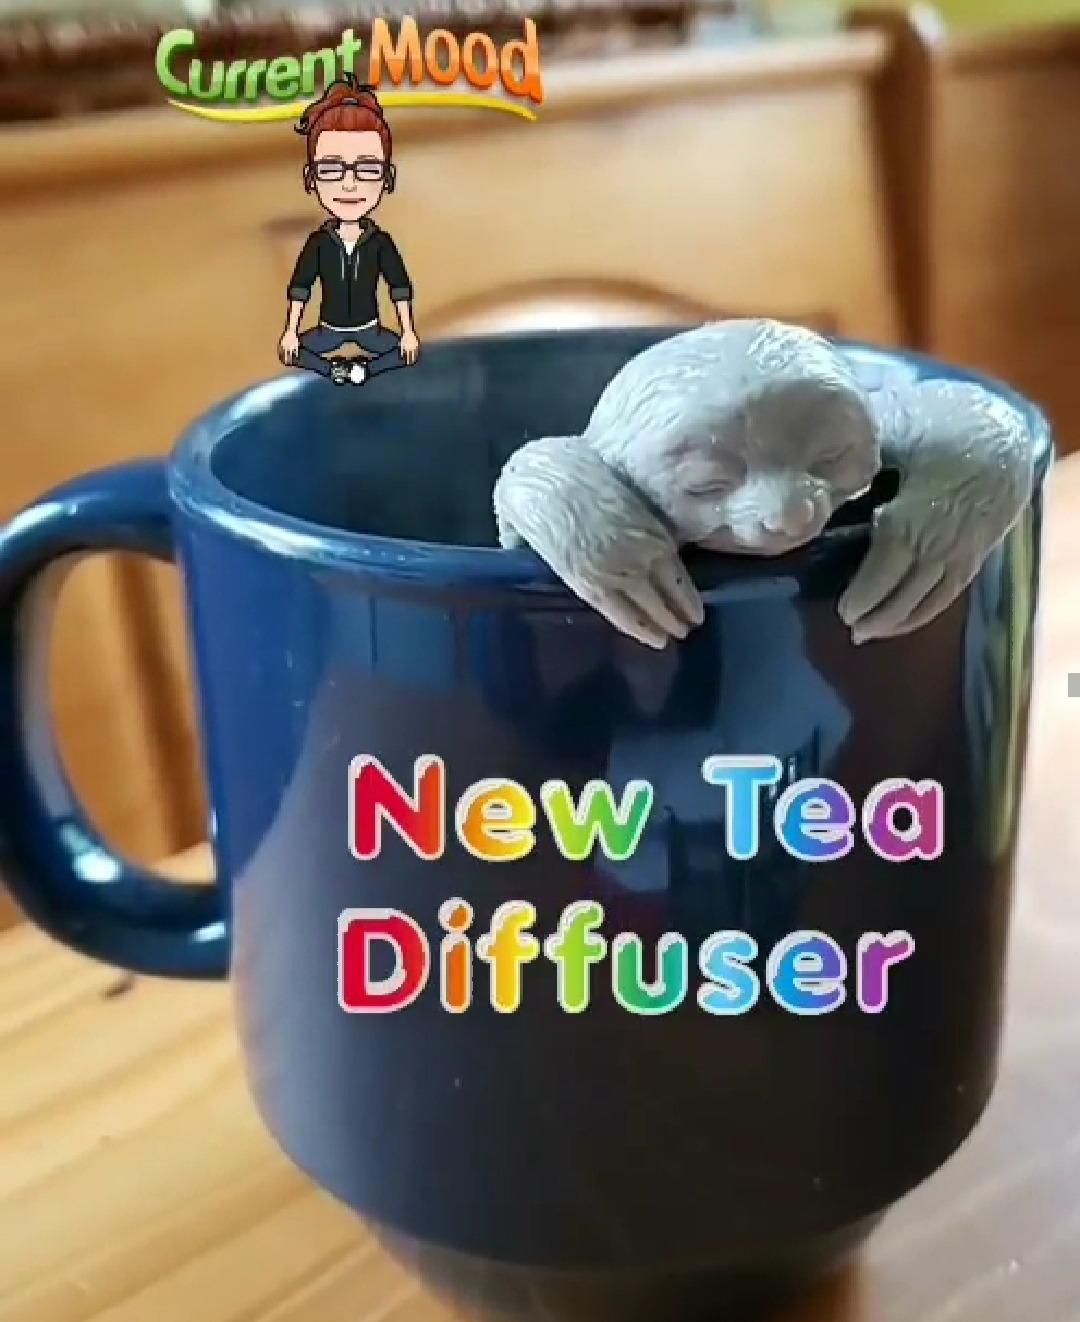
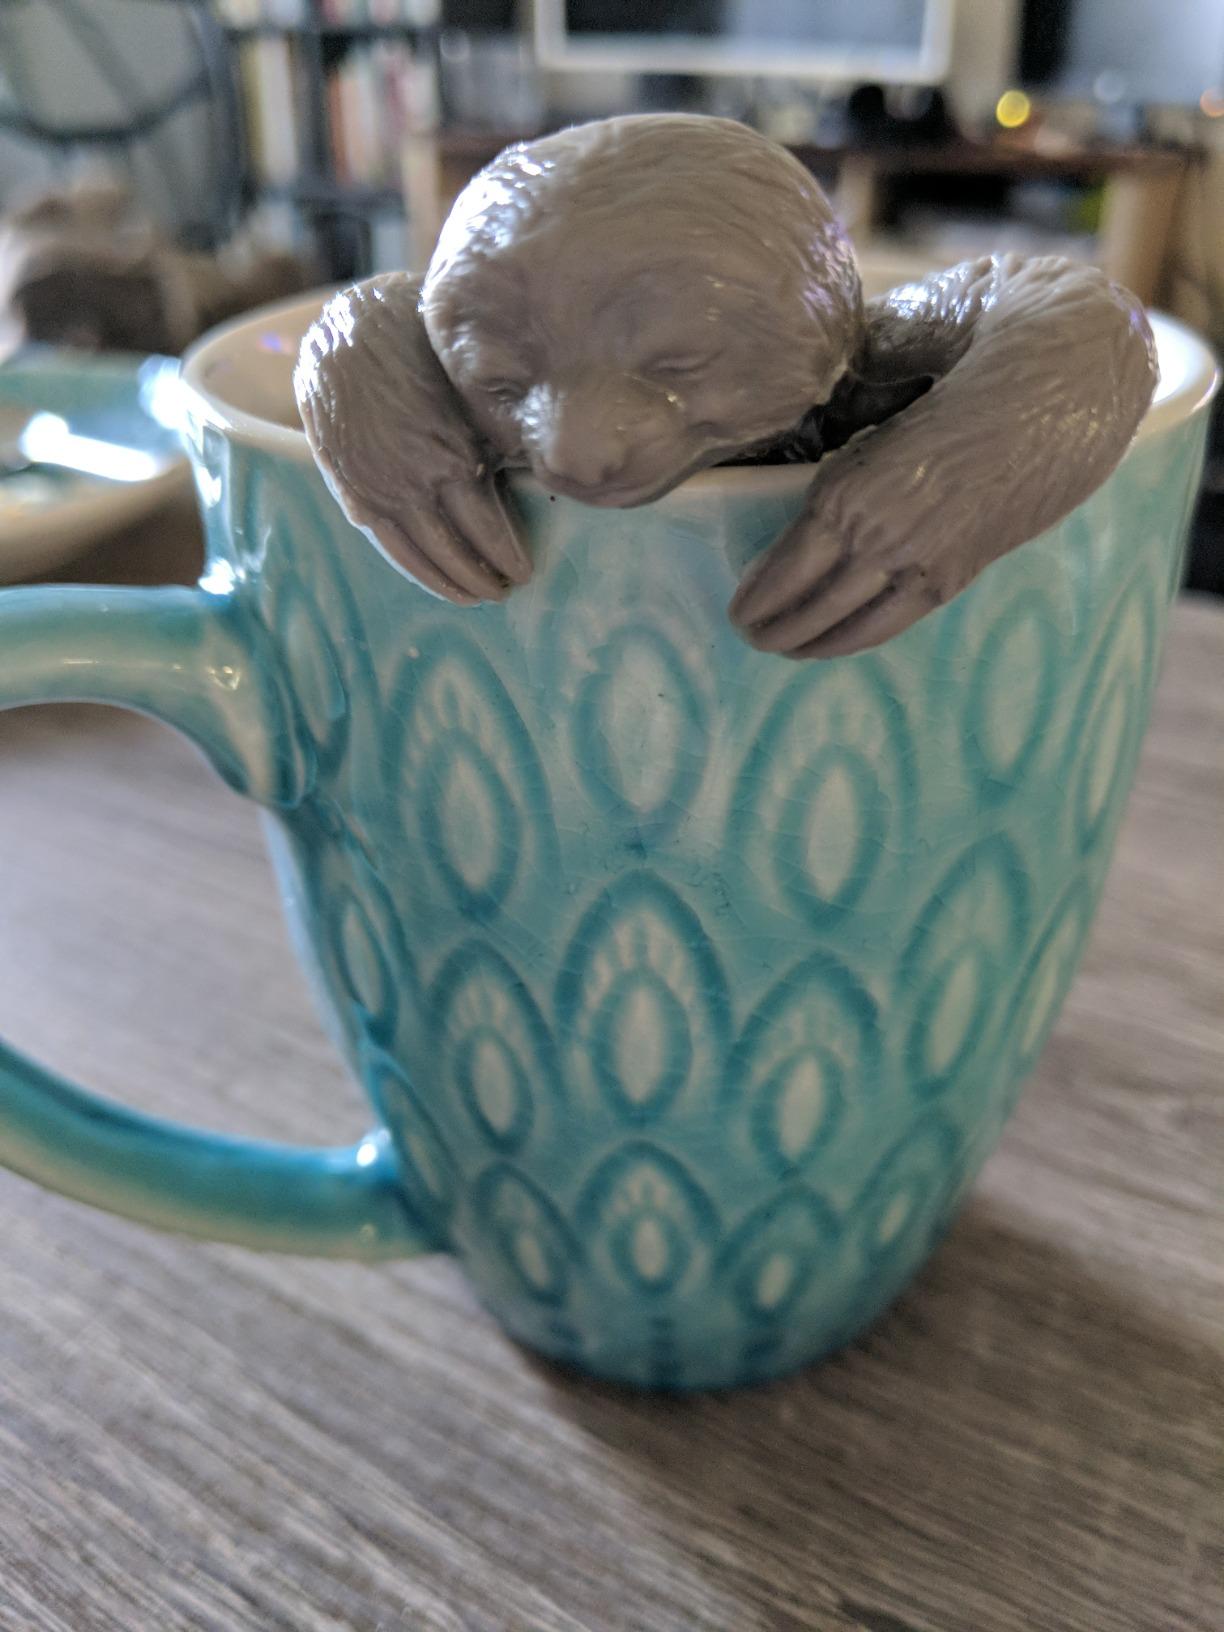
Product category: items_tea
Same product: yes